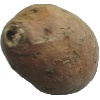
Label: Potato Sweet 1